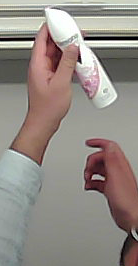
Product: rexona_spray